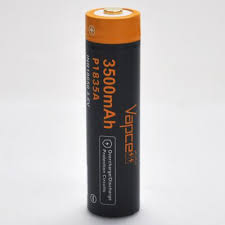
Waste category: battery